Maria Komnene, Queen of Jerusalem

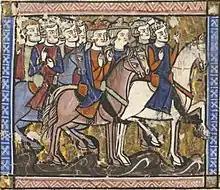
13th-century depiction of Maria and Amalric riding with entourage

Wishing to restore the alliance with the powerful Byzantine Empire, King Amalric took his vassals' advice and in 1165 sent his butler, Odo of St Amand, and the archbishop of Caesarea, Ernesius, as envoys to Emperor Manuel. Negotiations for Amalric's marriage with one of the emperor's relatives lasted two years. Maria was eventually selected and sent to the Levant.